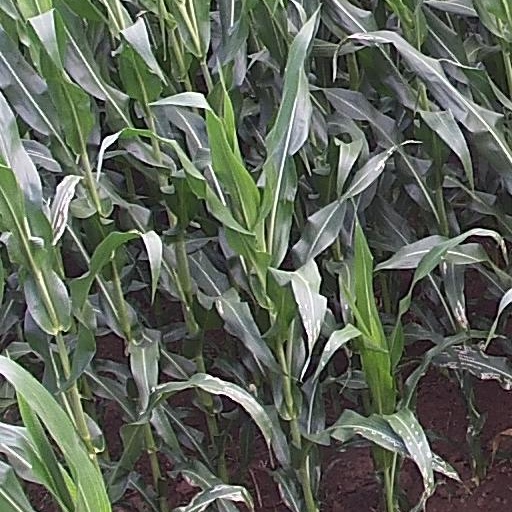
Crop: maize; corn